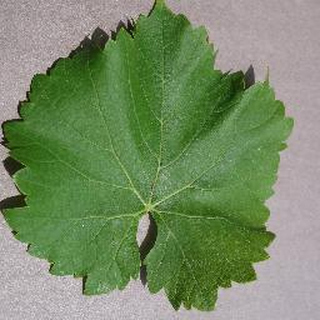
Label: healthy_grape